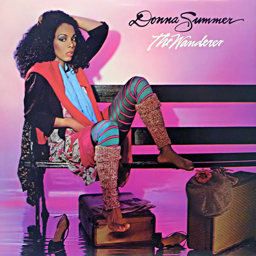
A woman sitting on a park bench with luggage.
A album cover  with a picture of the artist posed and the name of the album and artist on it.
A woman is sitting on a bench resting her foot on some luggage.
An album cover showing a woman sitting on a bench with luggage under her feet.
A woman sitting on a bench with her feet on luggage.